Tessa Noël

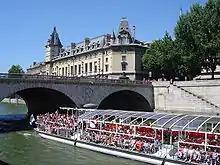
A flashback in "For Evil's Sake" shows Tessa working on a Bateau Mouche like this one in Paris.

The two continue dating, though Tessa later openly worries that Duncan's immortality will one day separate them, either because he'll want someone younger or because she'll decide she wants someone who can grow older with her. As an immortal, MacLeod is sterile and Tessa resigns herself to having no children. In the episode "," Tessa becomes very fond of a four-year-old girl and muses, "For a while there, just for a few hours... I felt like she was mine. I liked how it felt. But, she's not... I have my own life and it's more than enough." At one point, Tessa tells Duncan, "I know the risks I choose to take... I stay with you because I want to. I won't run. I'm not the little woman and I'll never be barefoot and pregnant. We all have things to face. This is mine."